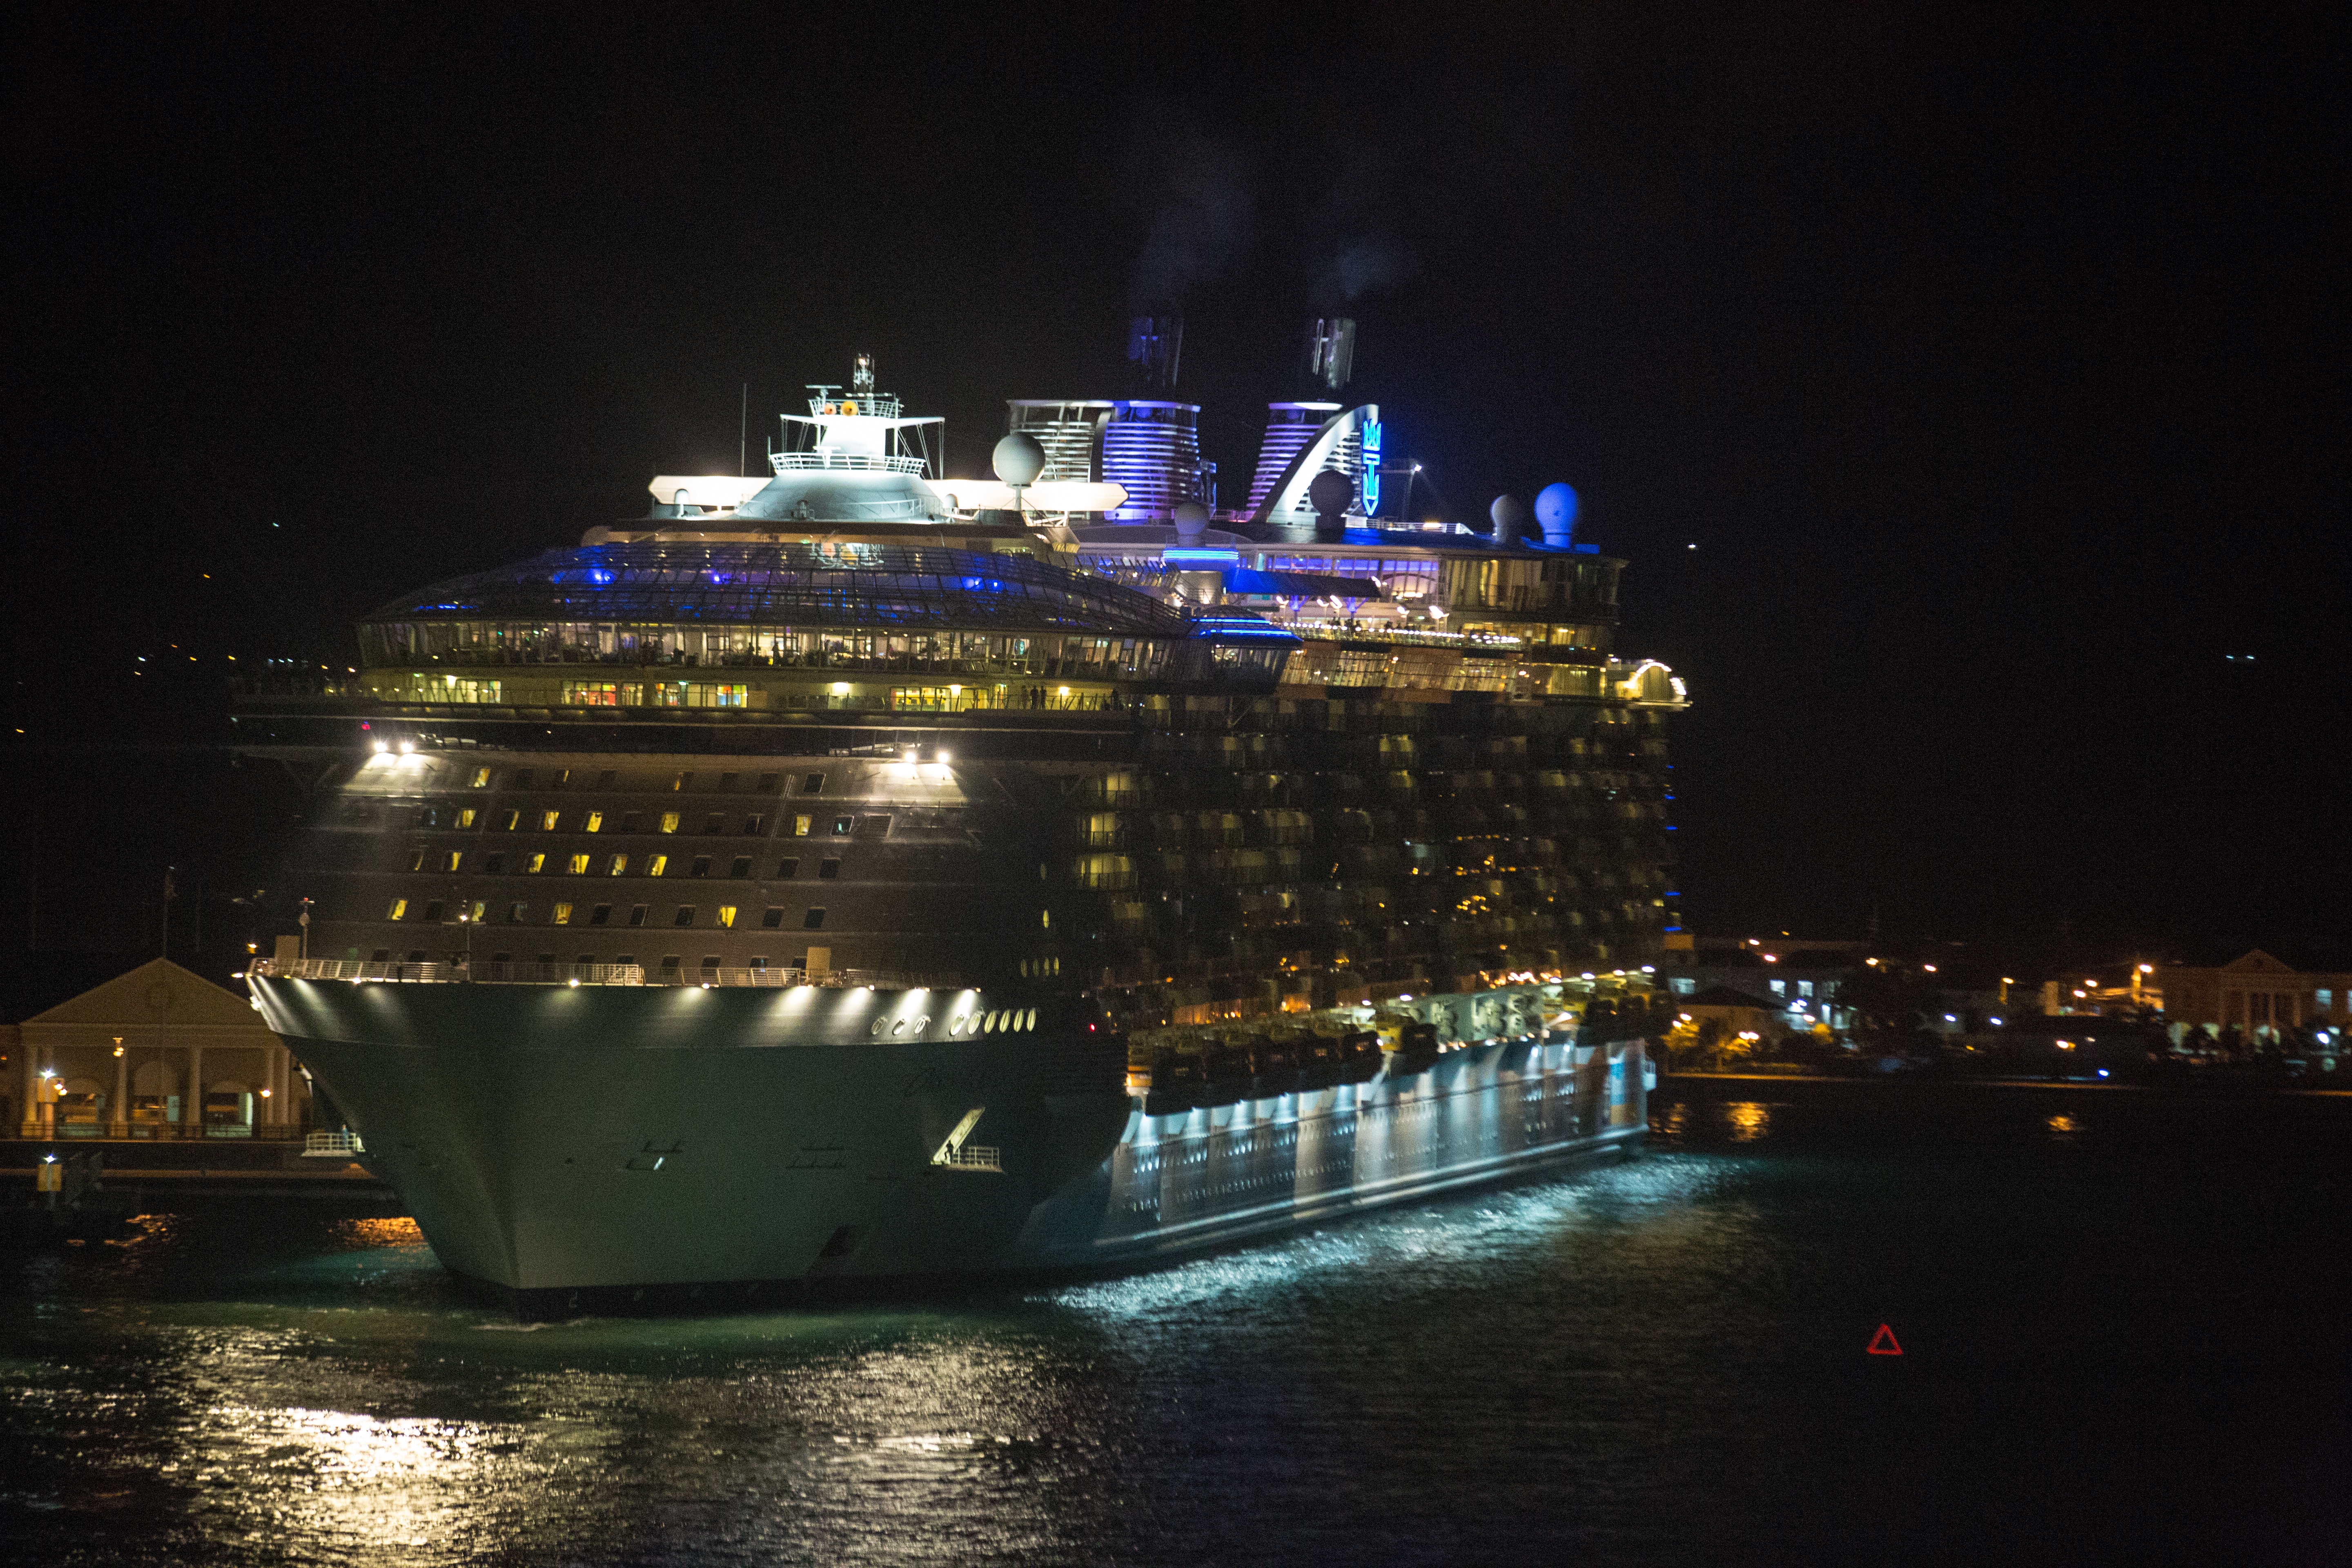
sea, night, ship, evening, reflection, vehicle, lights, watercraft, cruise ship, passenger ship, ocean liner, royal caribbean, oasis of the seas